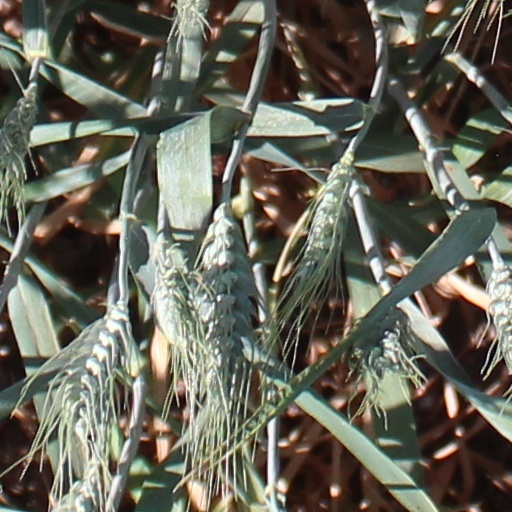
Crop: wheat